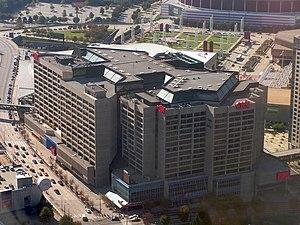
Le CNN Center est un bâtiment faisant office de siège au groupe de télévision Cable News Network. Il est situé dans le centre-ville d'Atlanta, en Géorgie.
Turner Broadcasting System est un groupe audiovisuel américain, filiale du groupe WarnerMedia.
Cable News Network est une chaîne de télévision d'information en continu américaine fondée en 1980 par Ted Turner. La société est rachetée en 1996 par WarnerMedia.